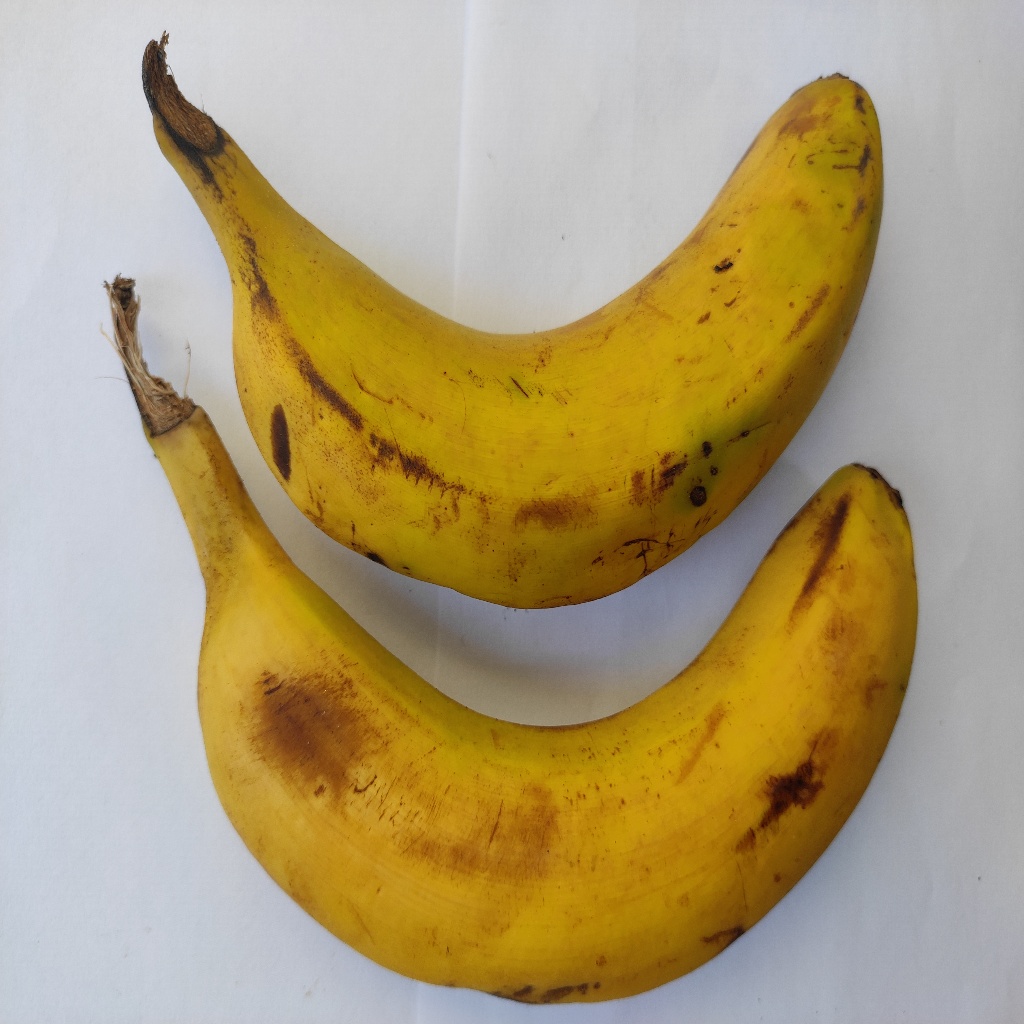
Crop: banana
Quality class: Class_B